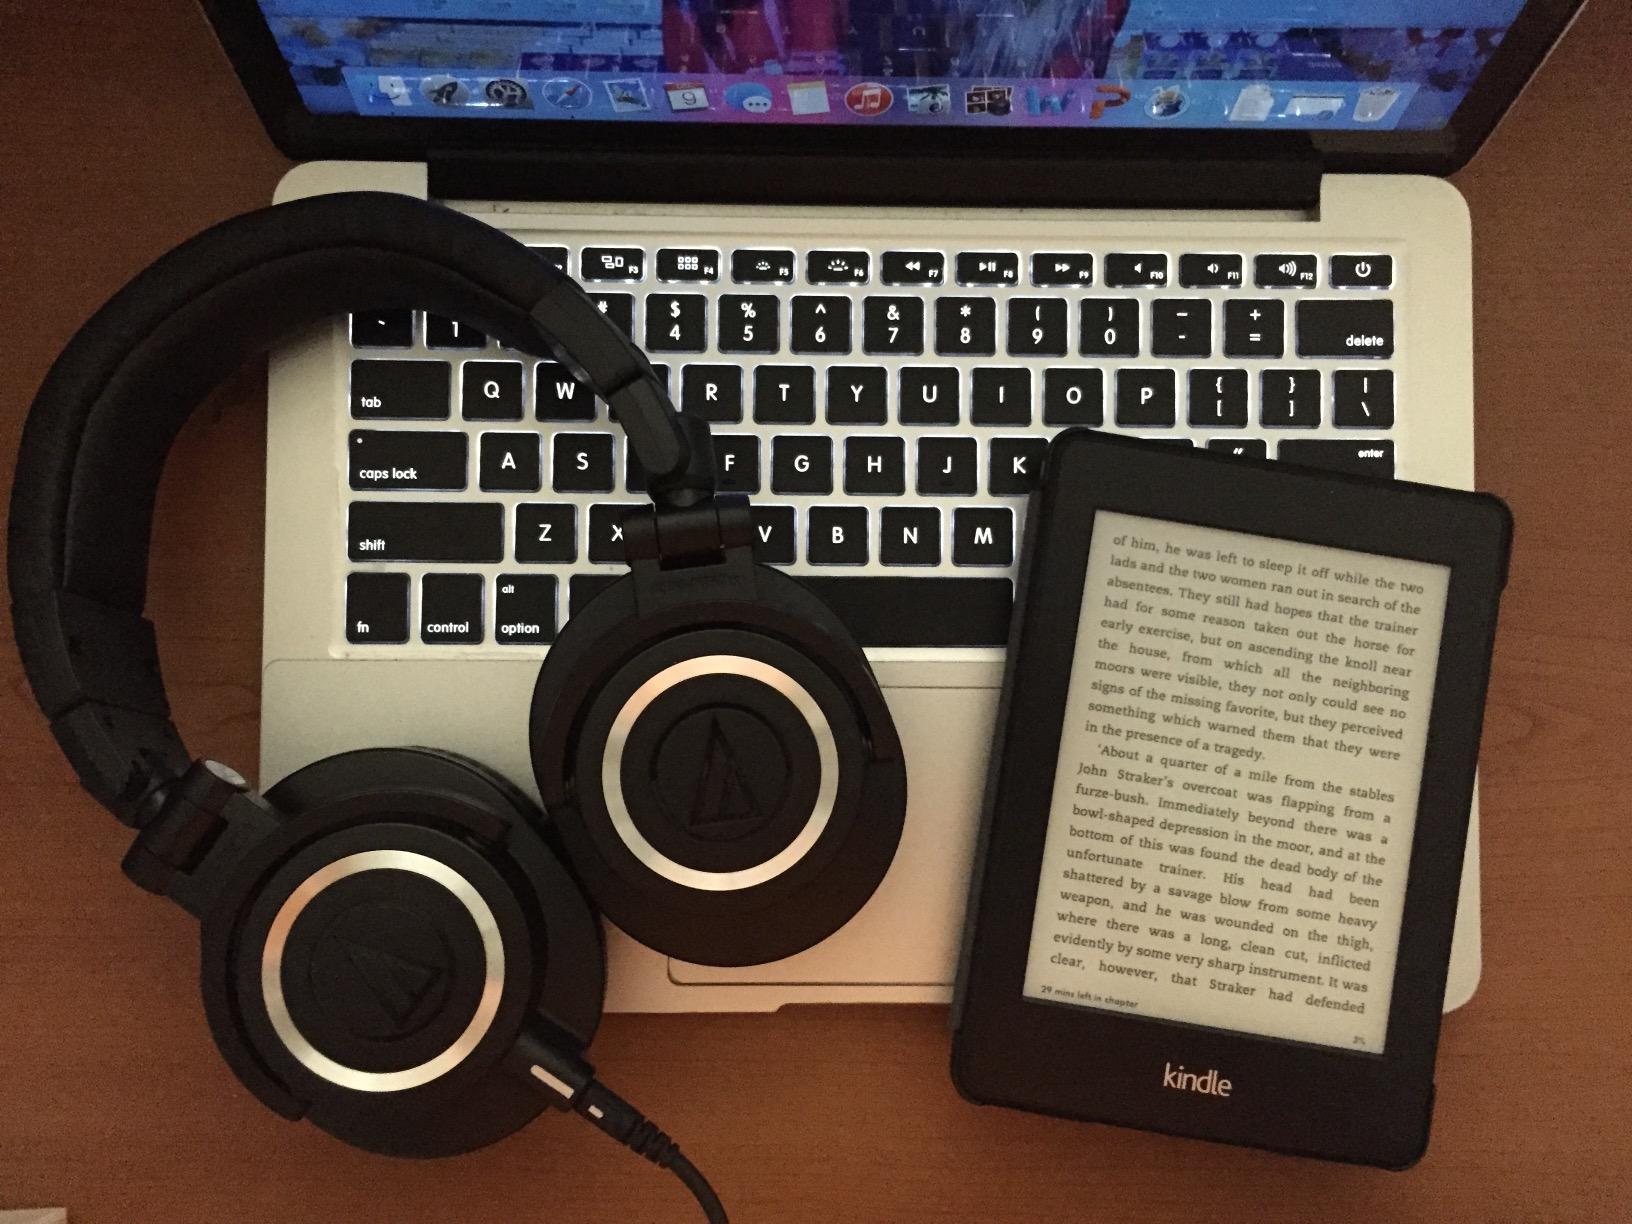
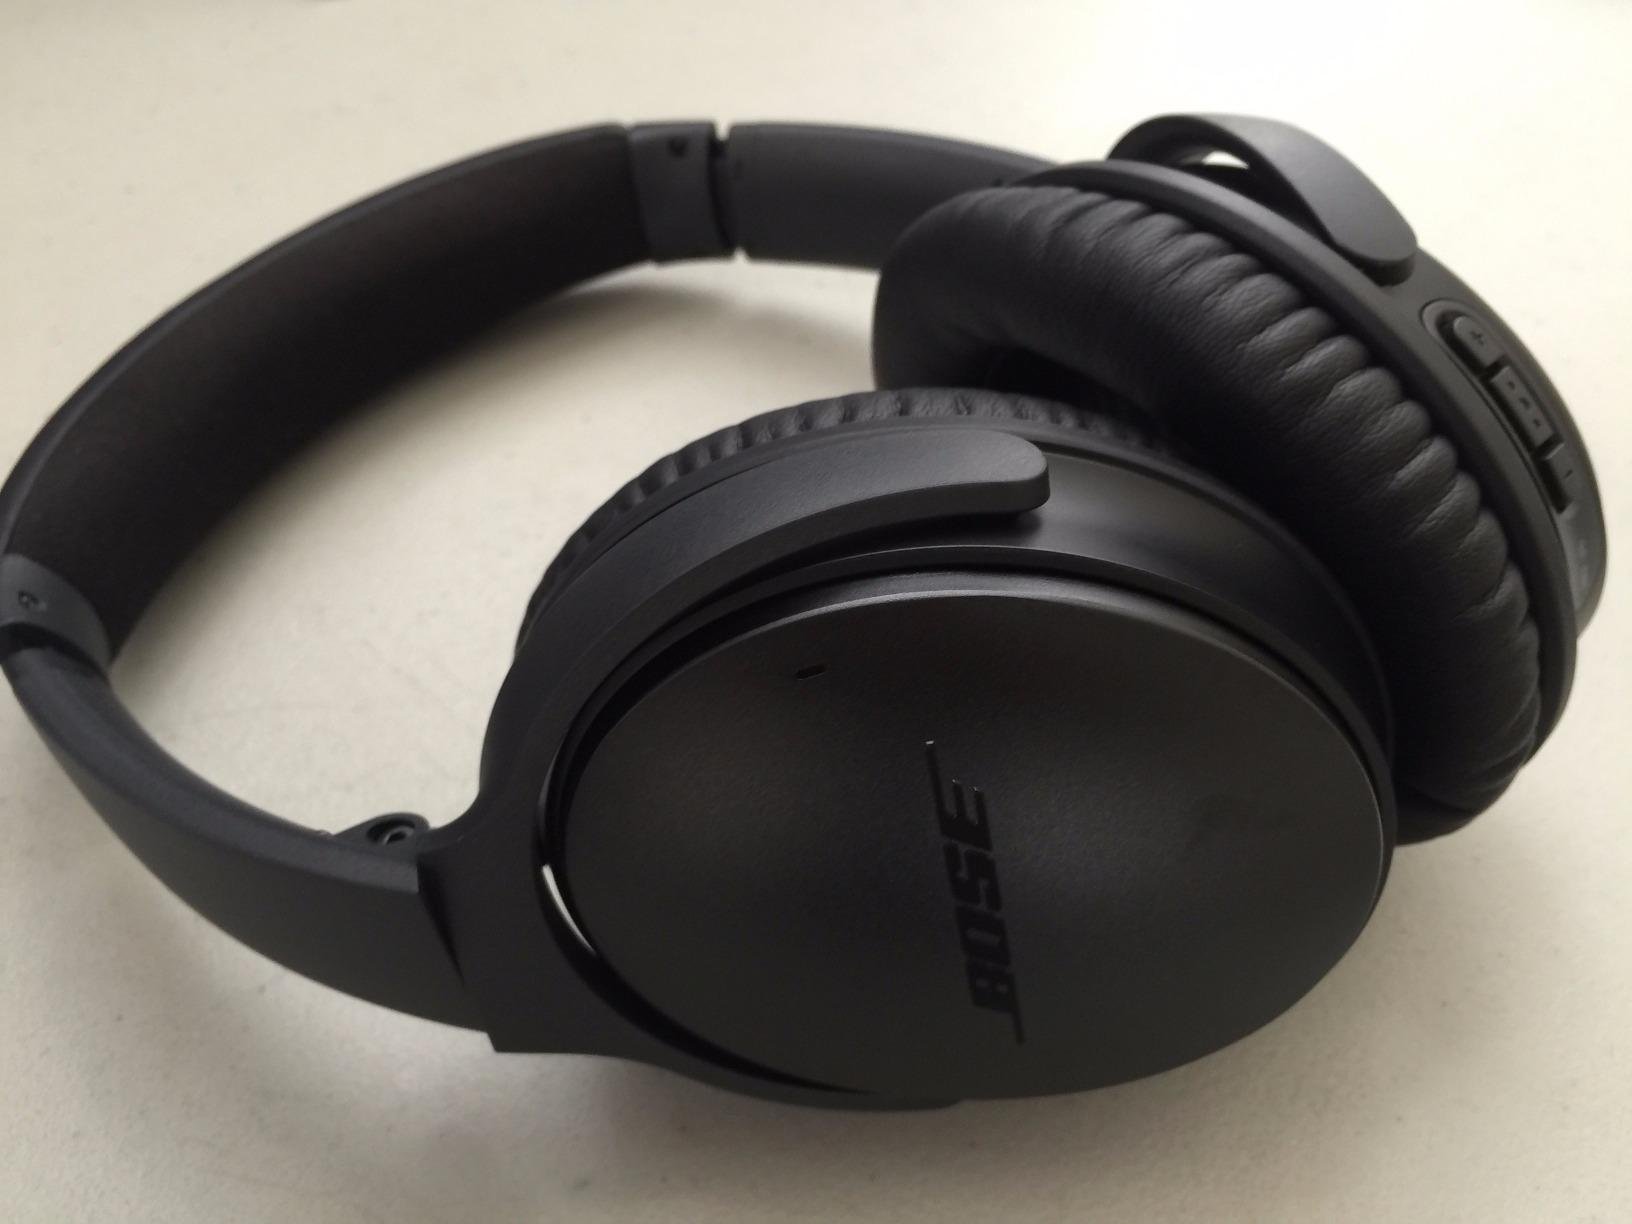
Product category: headphones
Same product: no